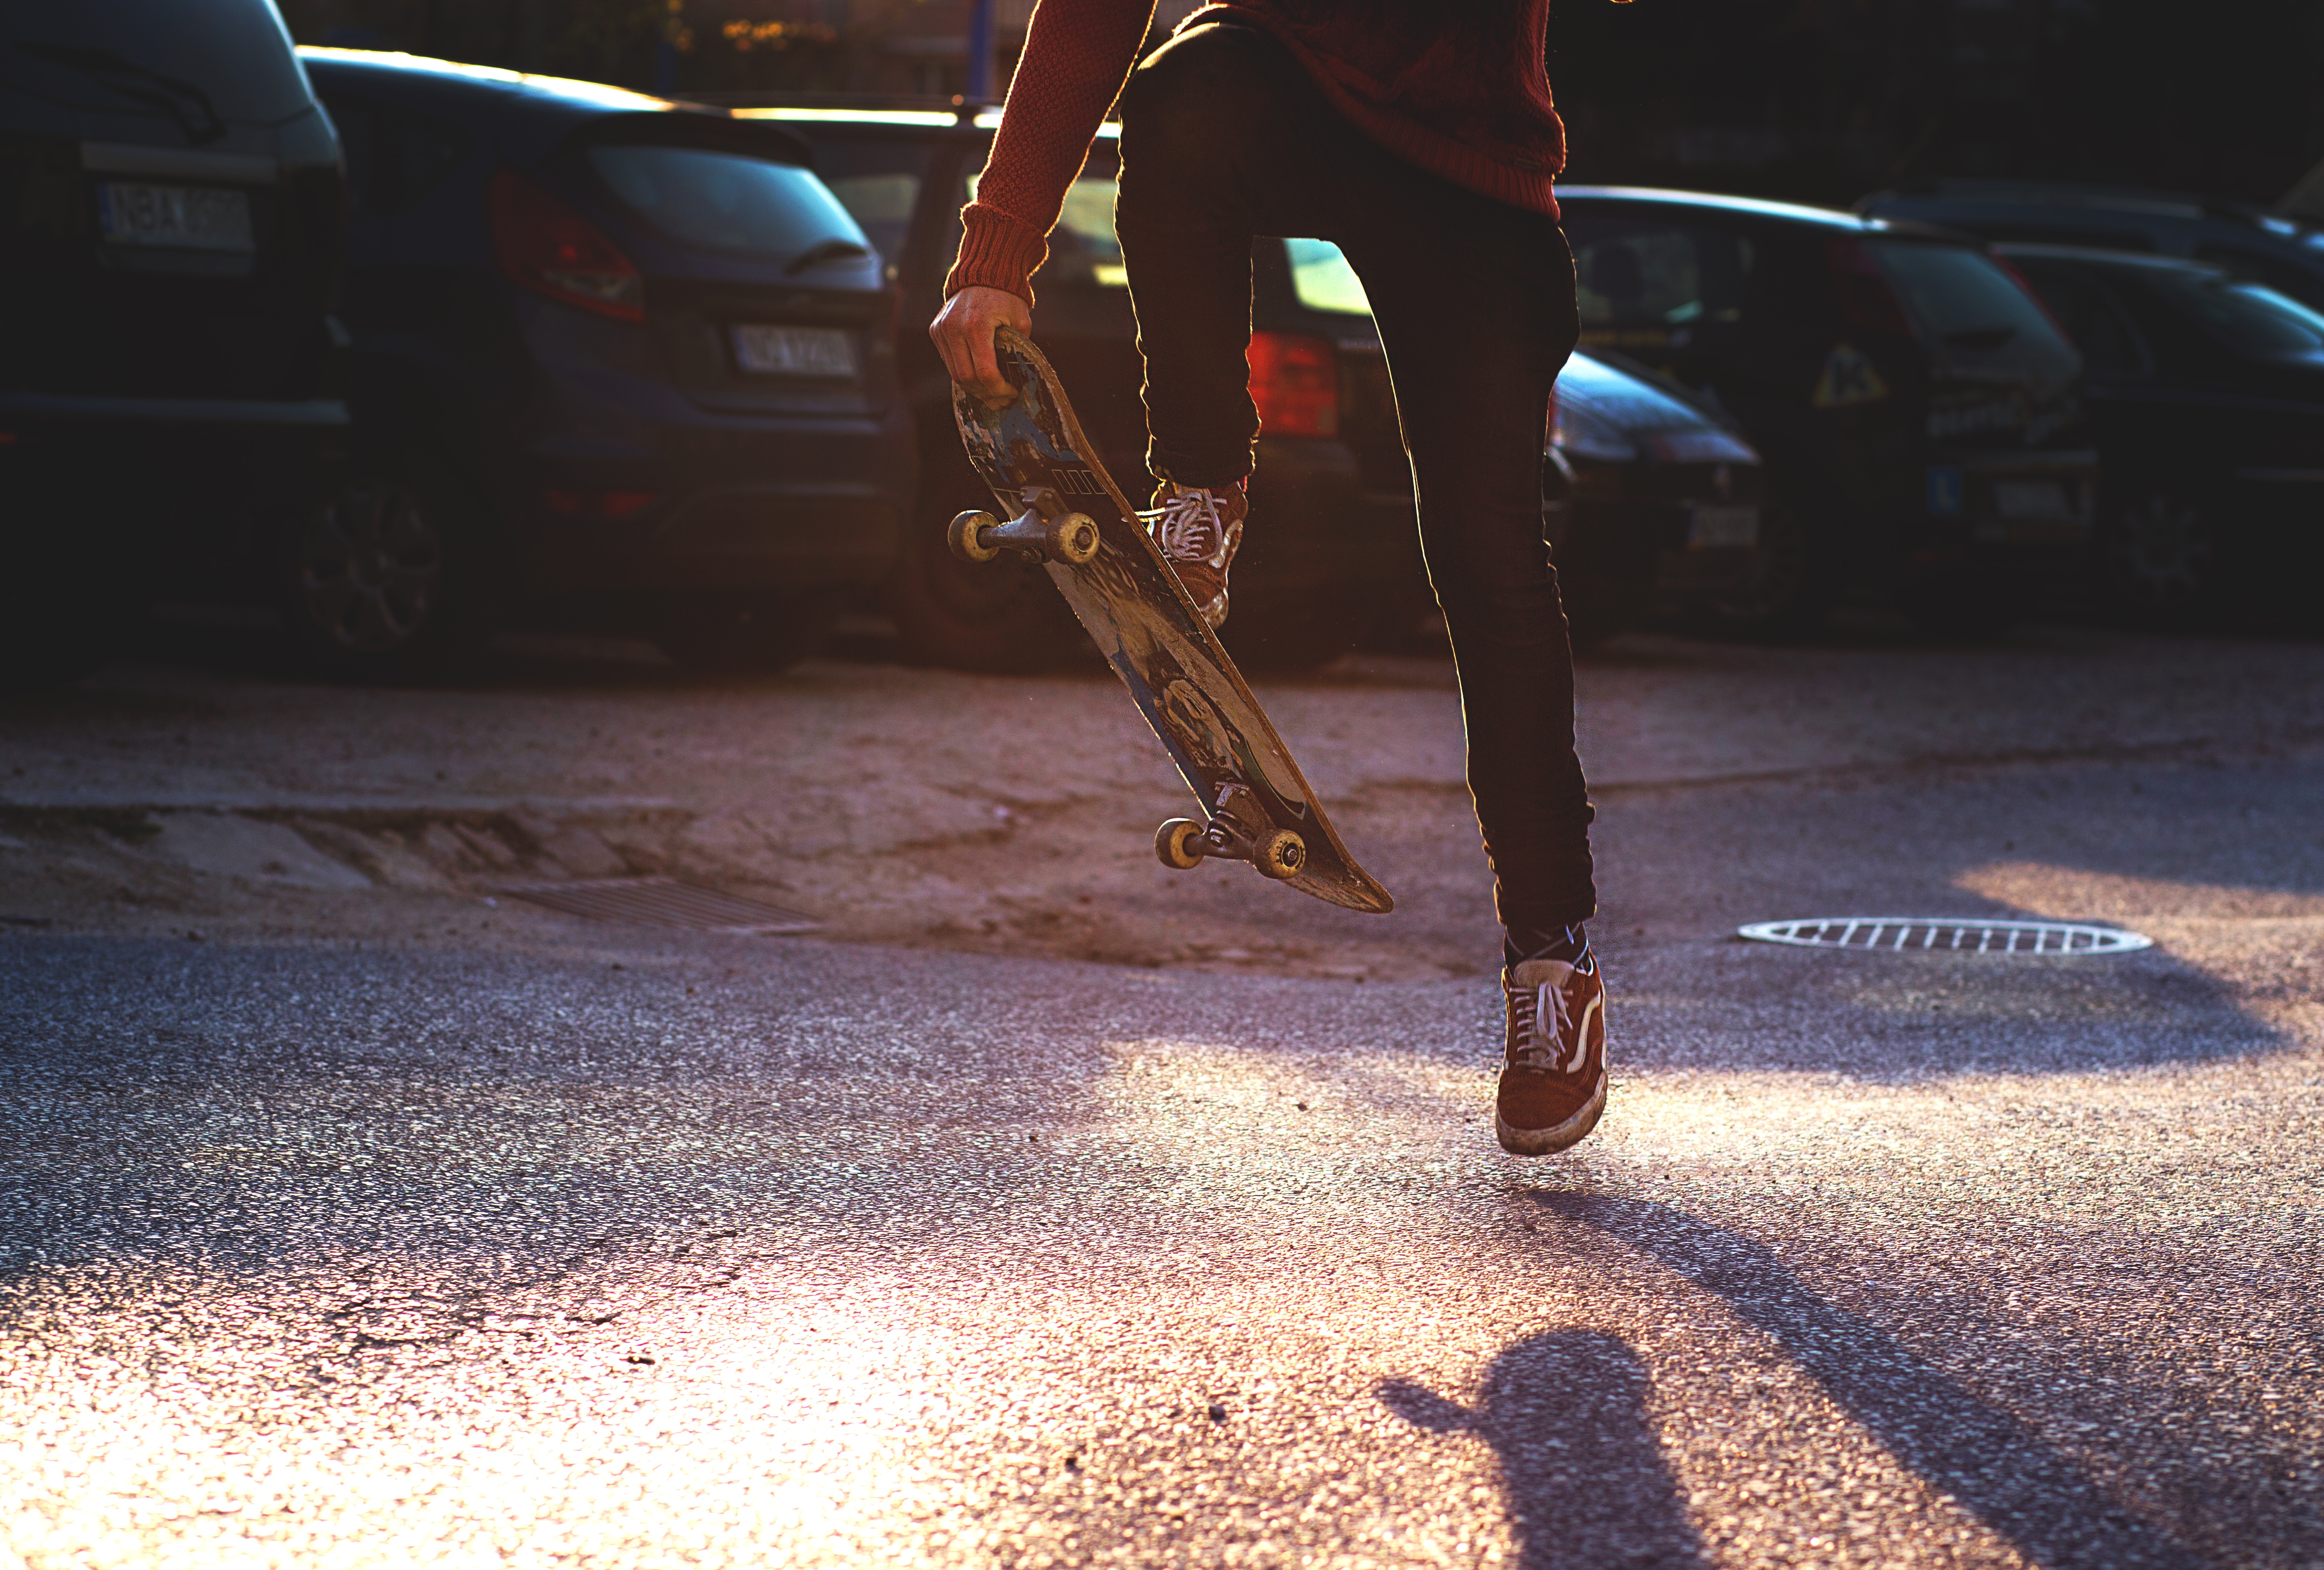
asphalt, light, leg, human leg, road surface, footwear, shadow, night, jeans, human body, shoe, road, sunlight, vehicle, street, pedestrian, street fashion, sportswear, foot, Tints and shades, bicycle